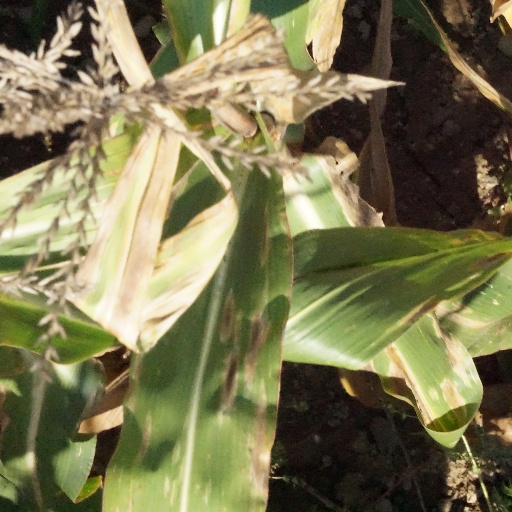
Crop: maize; corn